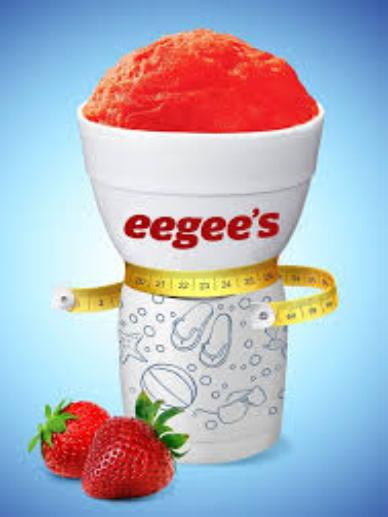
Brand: Eegee's
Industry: Food